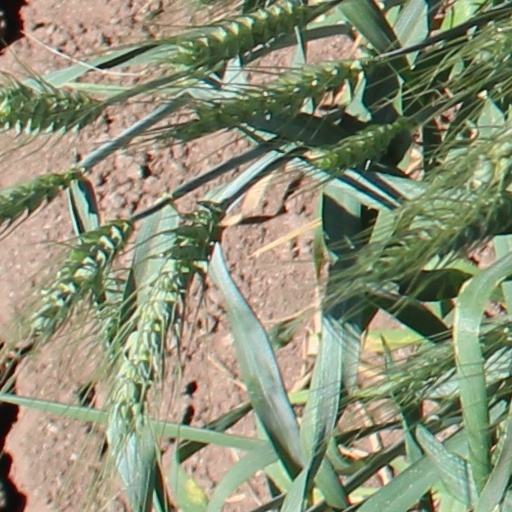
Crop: wheat